Taco (musician)

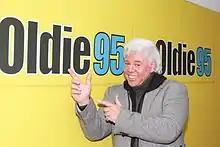
Taco at Oldie 95 Studio in 2012

Taco Ockerse (born 21 July 1955), known mononymously as Taco, is an Indonesian-born Dutch musician, actor and entertainer who started his career in Germany. He scored a global hit song in 1982 with a version of "Puttin' on the Ritz".